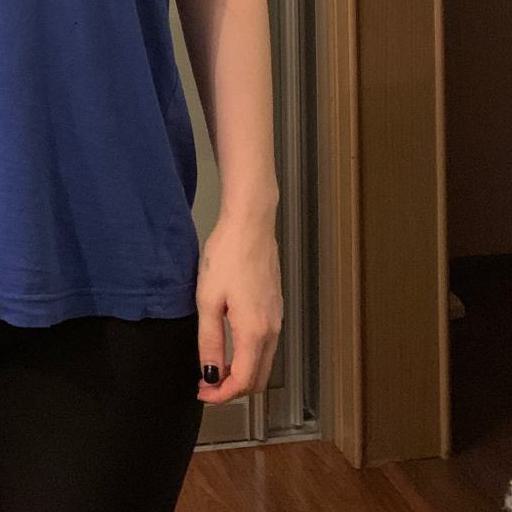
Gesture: no_gesture